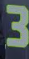
Number: 3